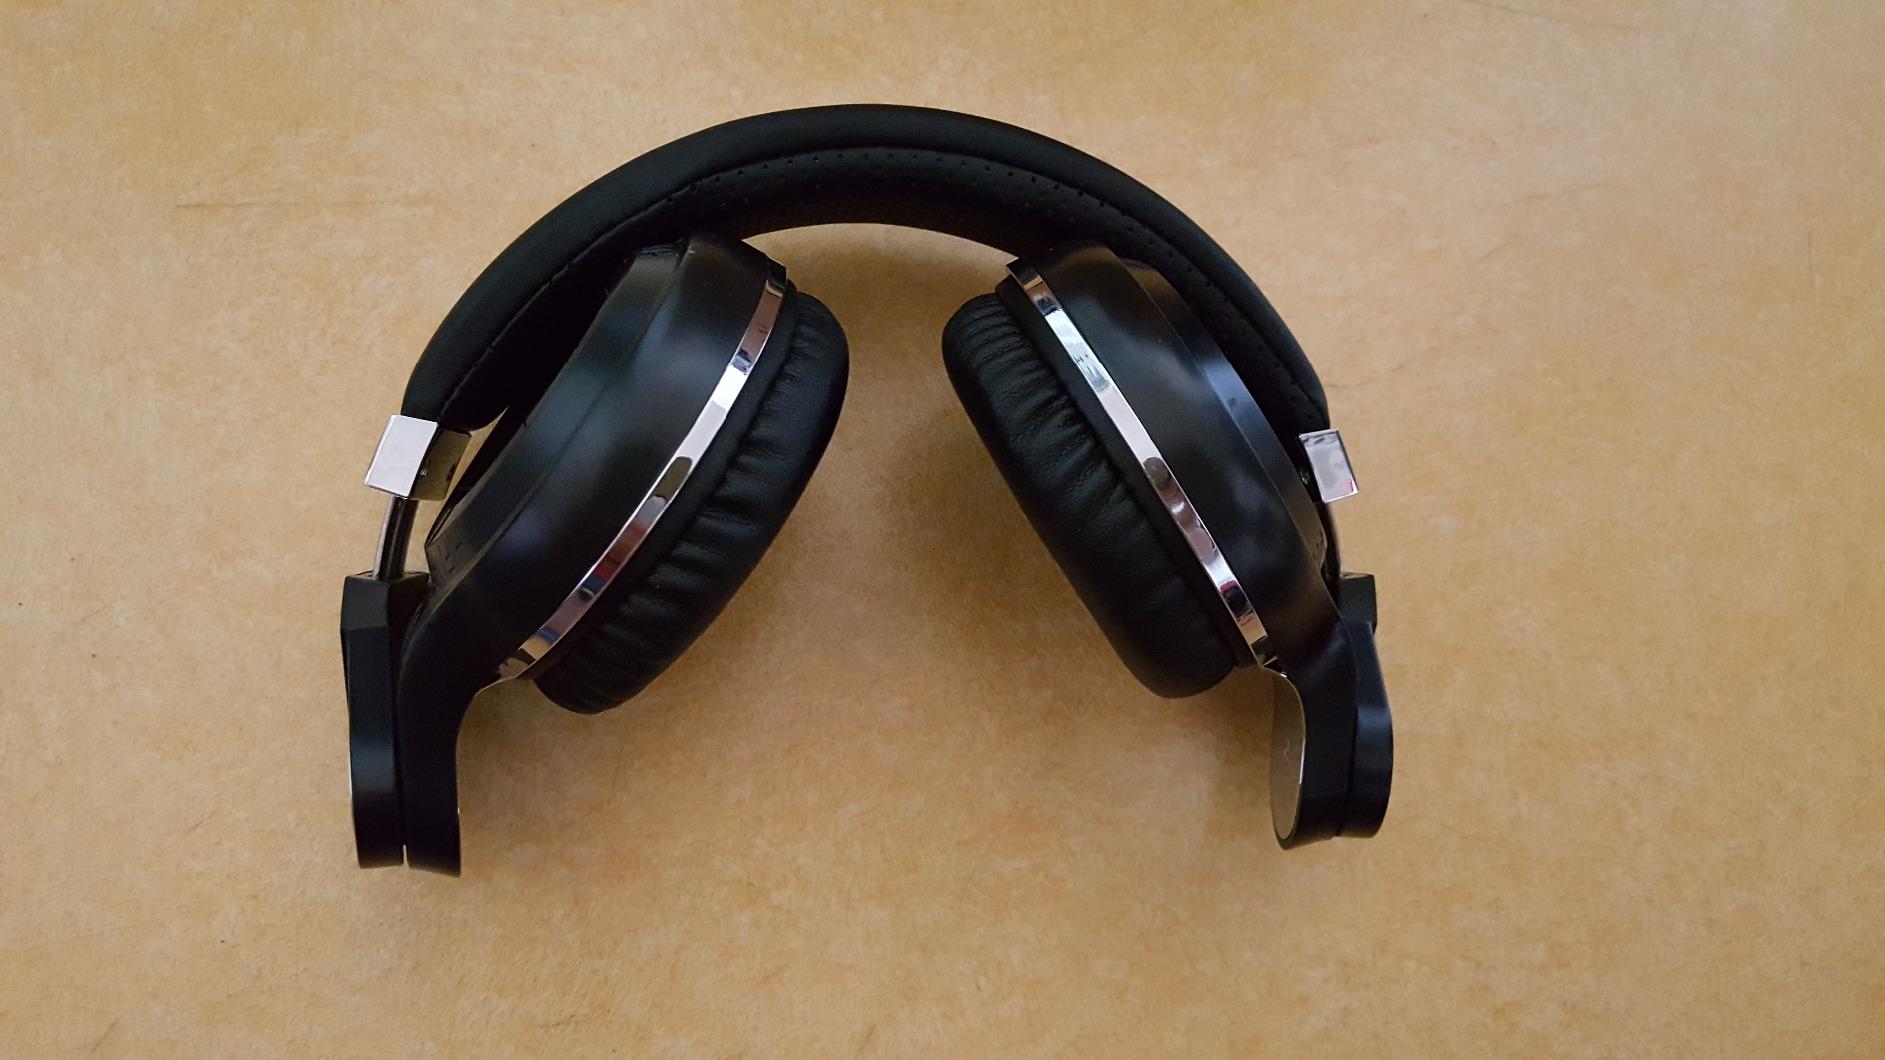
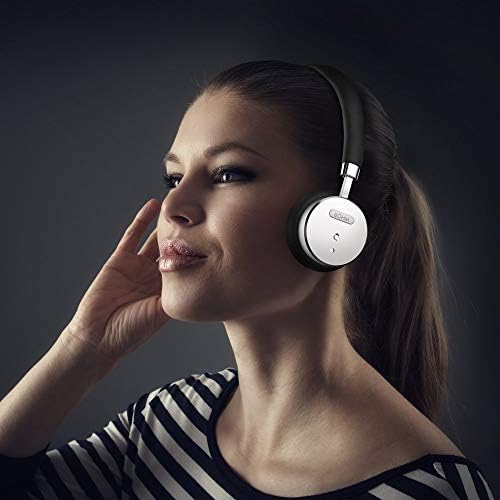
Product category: headphones
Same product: no